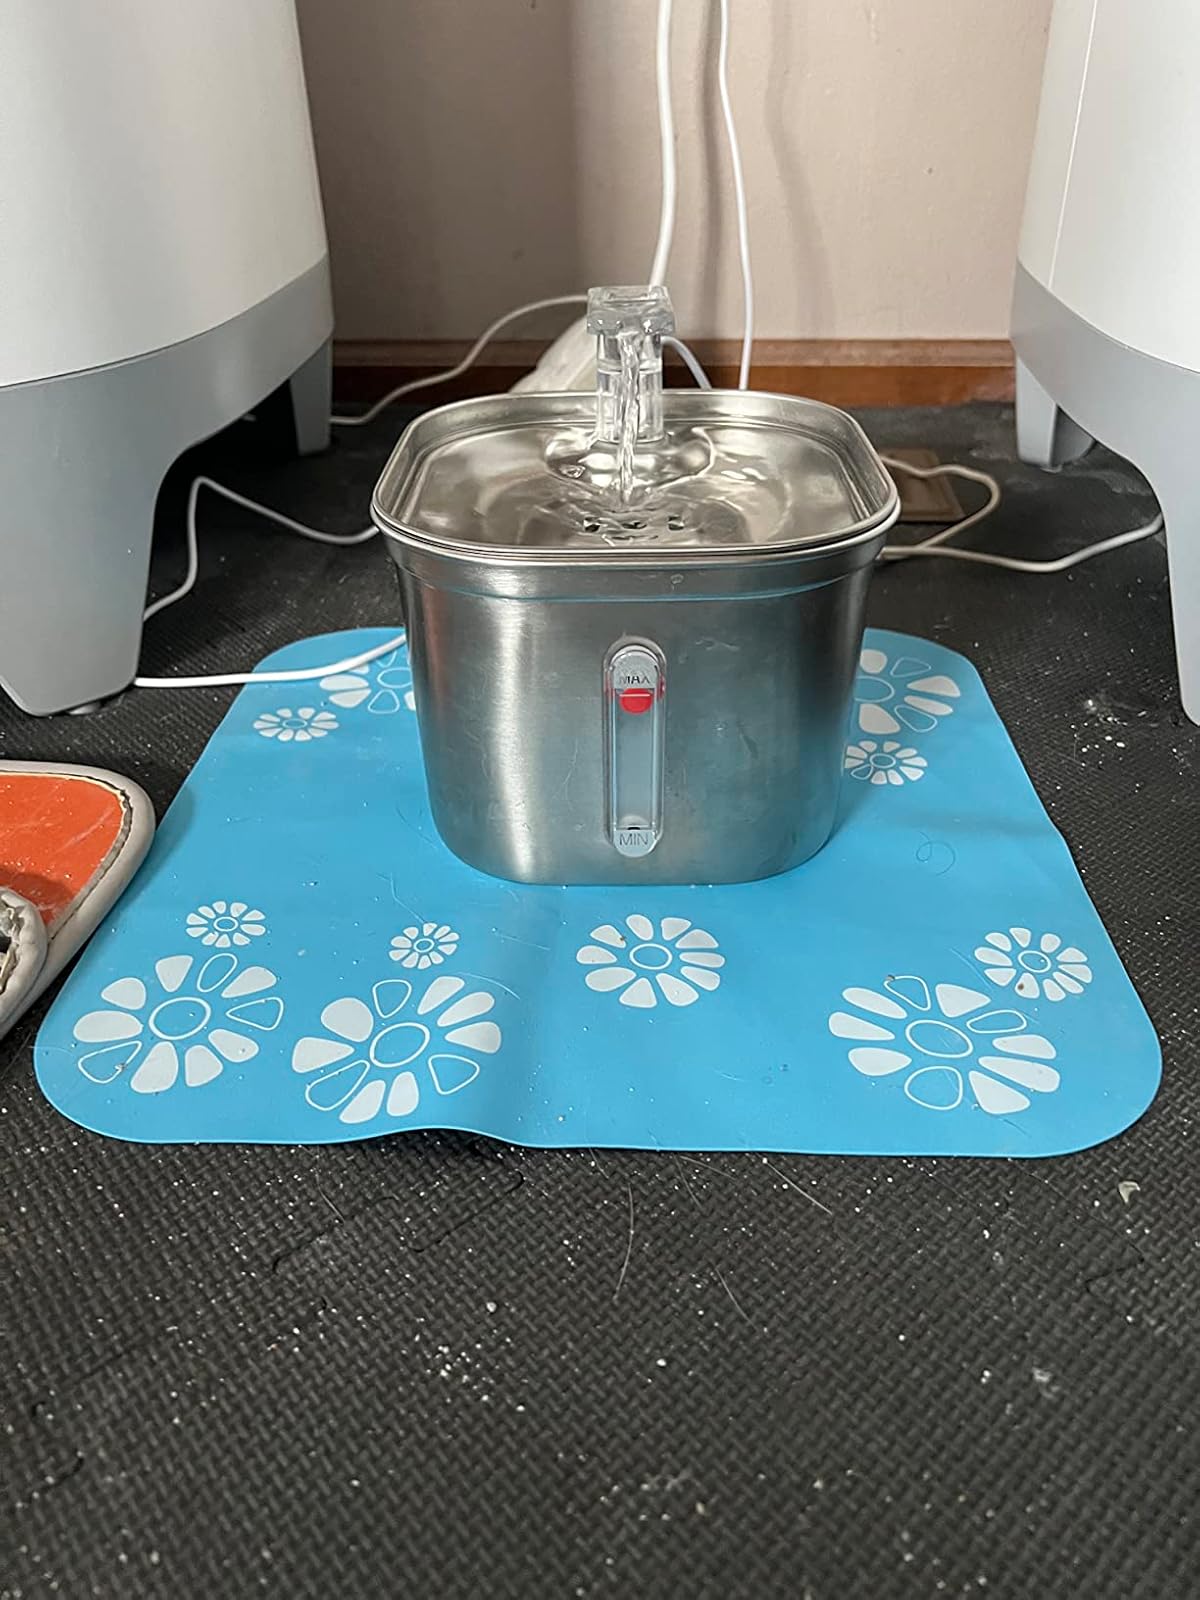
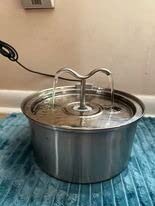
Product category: items_bowl
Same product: no